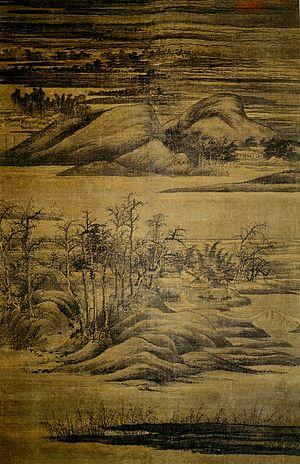
fr:Dong Yuan Bocages hivernaux et rivages étagés, vers 950, rouleau vertical, encre et couleurs sur soie, 181,5 x 116,5 cm. Institut Kurokawa des cultures anciennes, Hyogo, Japon. Biblio.
Dong Yuan ou Tong Yuan ou Tung Yüan, surnom: Shuda, nom de pinceau: Beiyuan, né vers 934 à Zhongling, mort en 962, est un peintre chinois actif sous la dynastie des Tang du Sud.